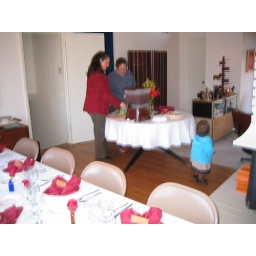
Some people standing around a table